Mohammed VI of Morocco

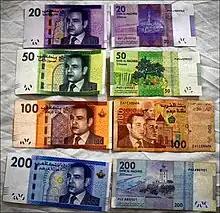
Mohammed VI has been on every Moroccan dirham banknote since 2002.

Mohammed is Morocco's leading businessman and banker. In 2015, he was estimated by "Forbes" magazine to be worth US$5.7bn although in 2019 "Business Insider" quoted a figure of just US$2.1 billion. The Moroccan Royal Family, meanwhile, has one of the largest fortunes in the world. Together, they hold the majority stakes in the Al Mada holding, formerly named the "Société Nationale d'Investissement" (SNI), which was originally state-owned but was merged in 2013 with Omnium Nord Africain (ONA Group), to form a single holding company that was taken off the Casablanca Stock Exchange—resulting in the scrapping of an equivalent of 50 billion dirhams marketcap (~US$6 billion). Al Mada has a diverse portfolio consisting of many important businesses in Morocco, operating in various sectors including: Attijariwafa Bank (banking), Managem (mining), Onapar, SOMED (tourism/real-estate and exclusive distributor of Maserati), Wafa Assurance (insurance), Marjane (hypermarket chain), Wana-Inwi (telecommunications), SONASID (siderurgy), Lafarge Maroc, Sopriam (exclusive distributor of Peugeot-Citroën in Morocco), Renault Maroc (exclusive distributor of Renault in Morocco) and Nareva (energy). It also owns many food-processing companies and is currently in the process of disengaging from this sector. Between mid-2012 and 2013, the holding sold "Lessieur", "Centrale Laitière", "Bimo" and "Cosumar" to foreign groups for a total amount of ~$1.37 billion (11.4 billion Dirhams including 9.7 billion in 2013 and 1.7 in 2012).